Sir Thomas Dereham, 4th Baronet

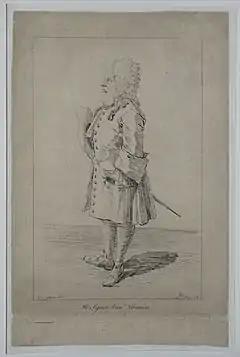
Caricature of Sir Thomas Dereham engraved by Arthur Pond and published in 1741

Dereham moved to Rome where he acted on behalf of the Old Pretender, James Francis Edward Stuart, known as James III to his supporters,